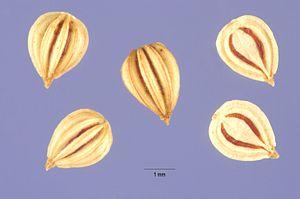
La Petite Ciguë ou Ciguë des jardins dite aussi éthuse ciguë, faux-persil, ciguë des moissons, persil des chiens ou ache des chiens, est une plante herbacée annuelle de la famille des Apiacées. Cette plante peut se révéler très toxique.